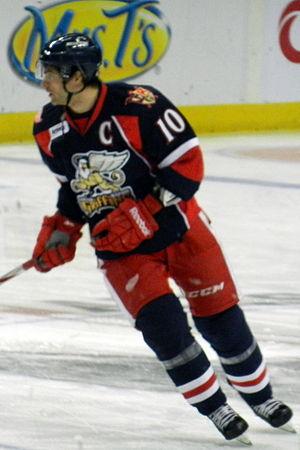
Jeff Hoggan est un joueur professionnel canadien de hockey sur glace. Il évoluait au poste d'ailier.